The Call of the Savage

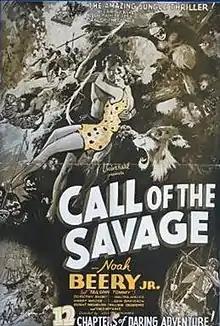

The Call of the Savage (1935) is a Universal film serial based on the story "Jan of the Jungle" by Otis Adelbert Kline. It was directed by Lew Landers and released by Universal Pictures.